Clays Ferry Bridge

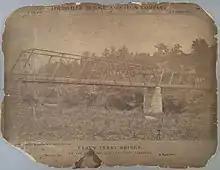
Old Clay's Ferry Bridge

The first Clay's Ferry Bridge was opened in 1869. Prior to this, service across the Kentucky River was provided by ferry, which had been established since 1792.